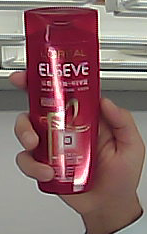
Product: loreal_shampoo